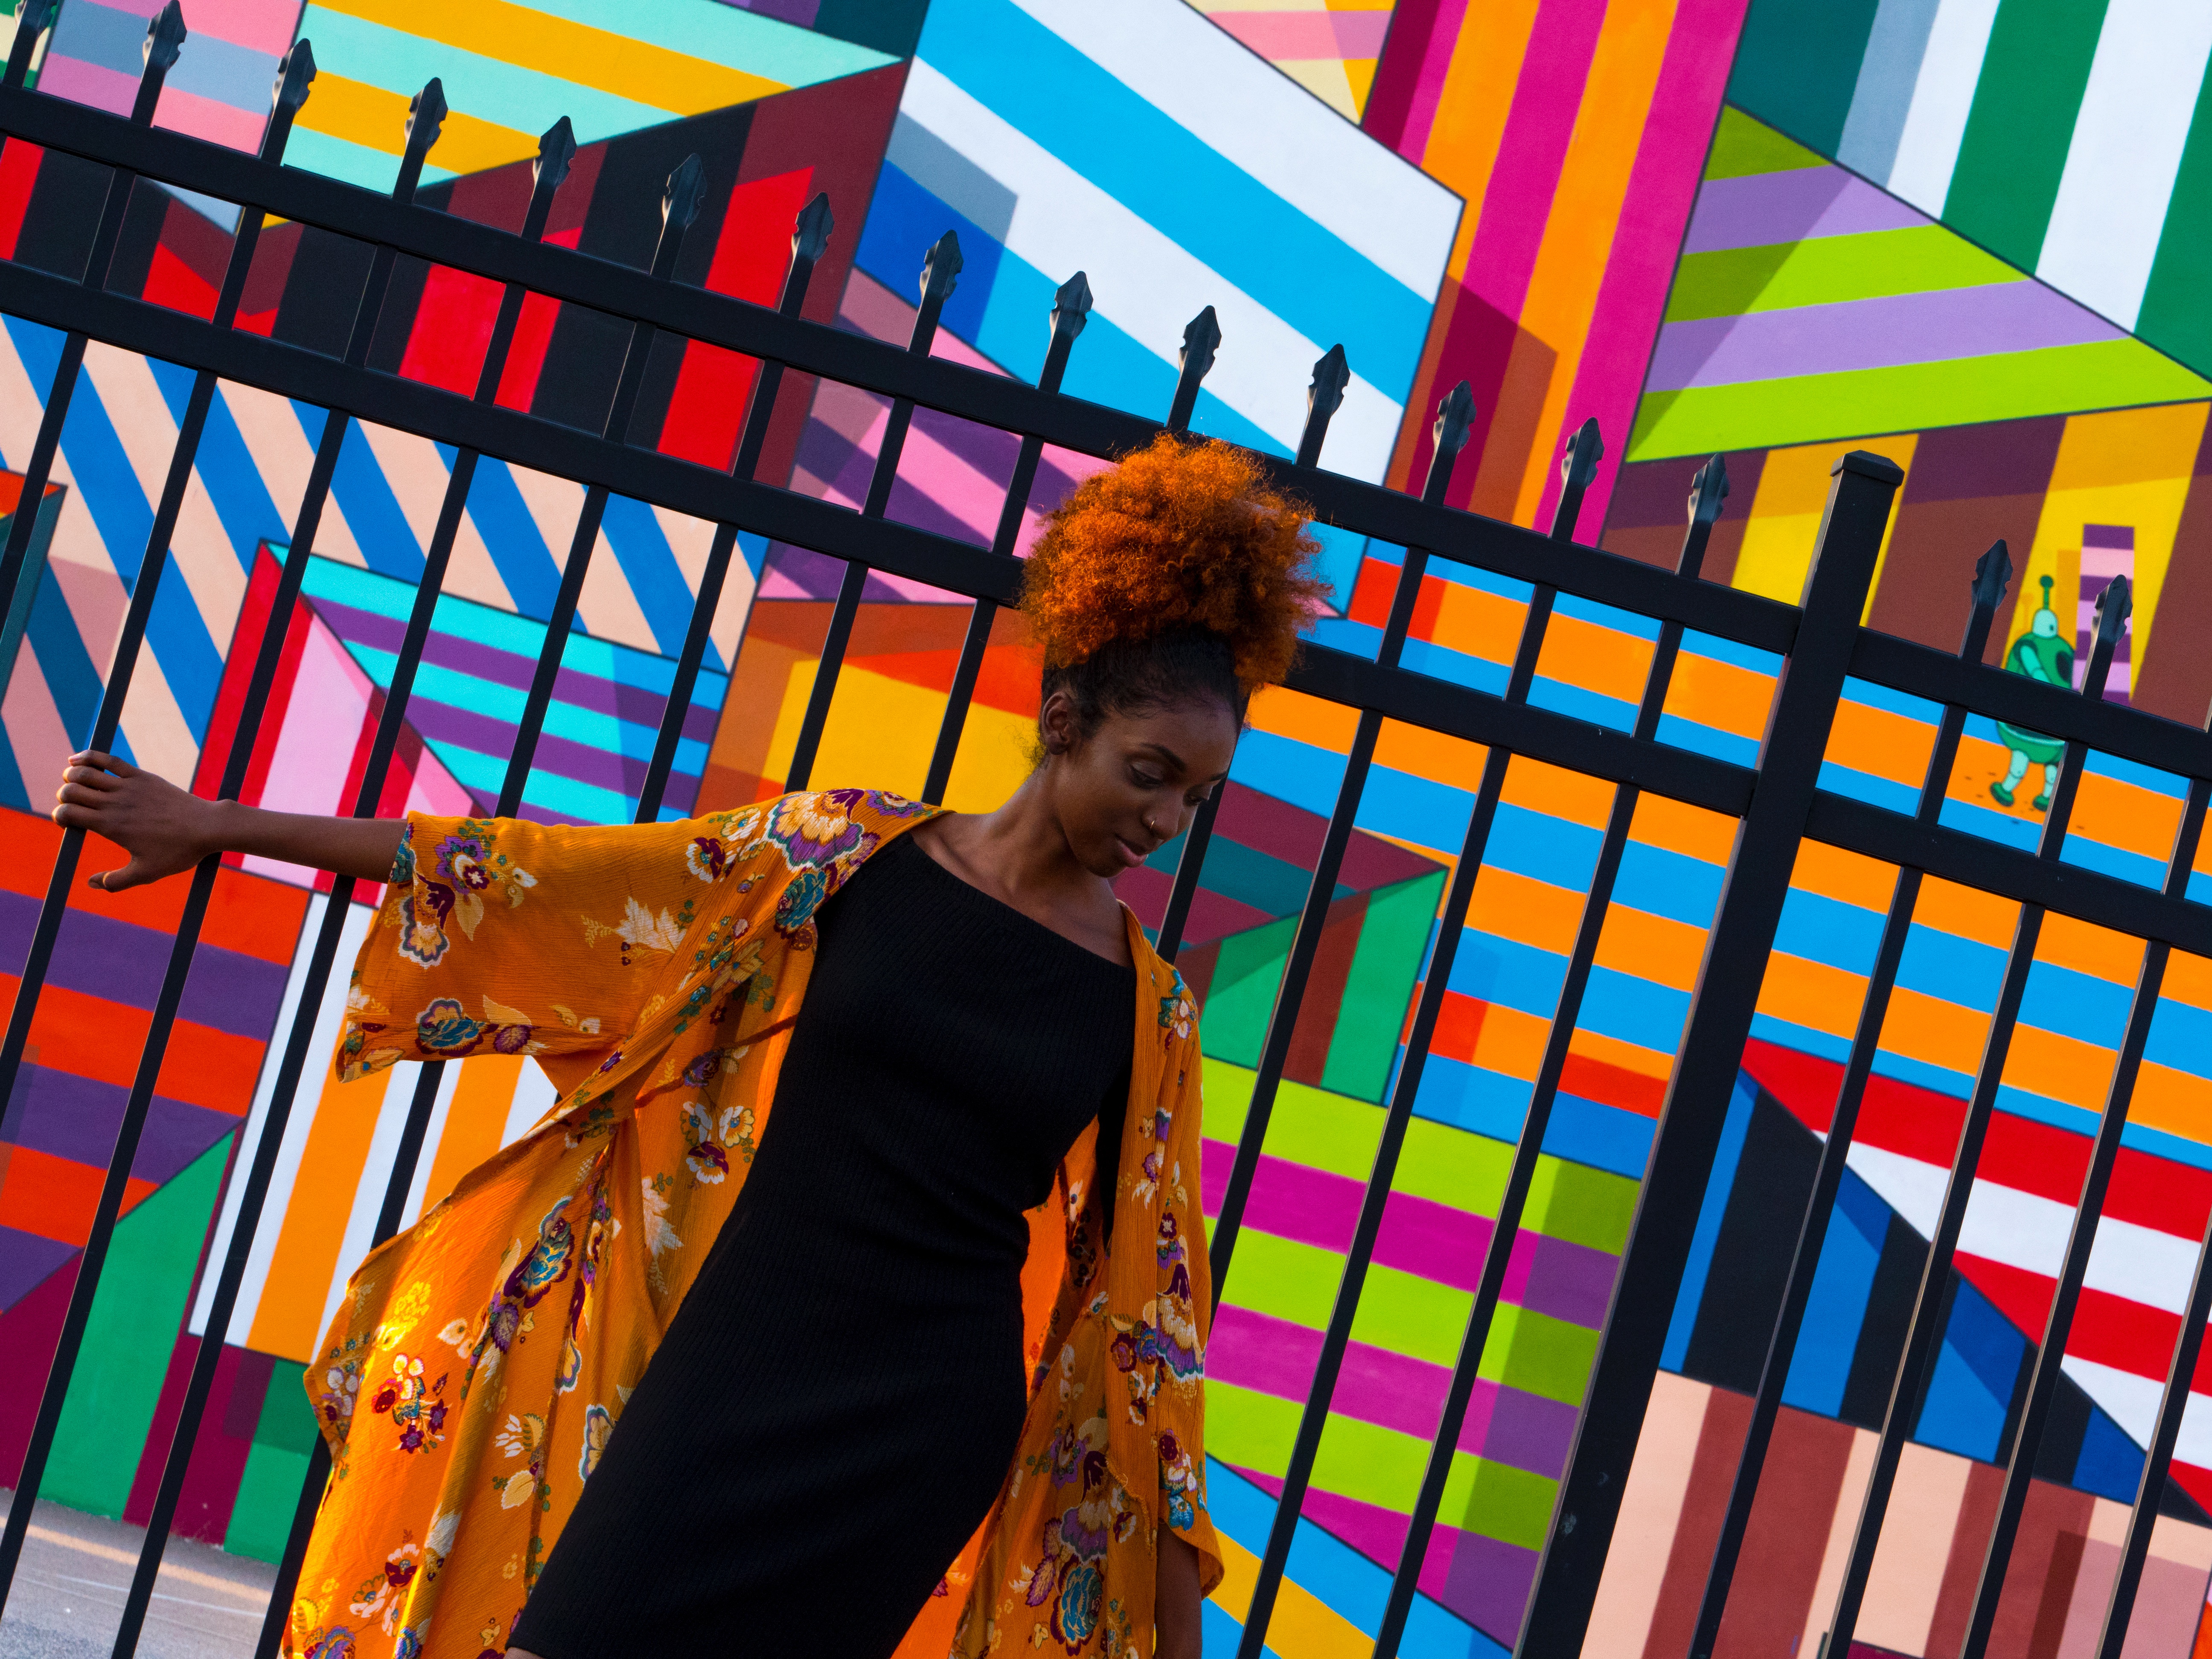
color, art, design